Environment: real
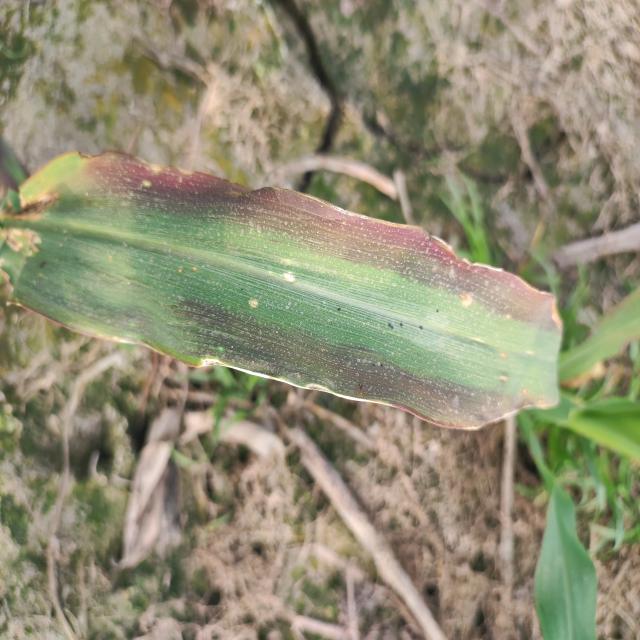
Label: phosphorus_deficiency